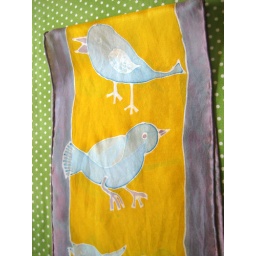
silk scarf with hand painted birds in aqua, yellow and gray